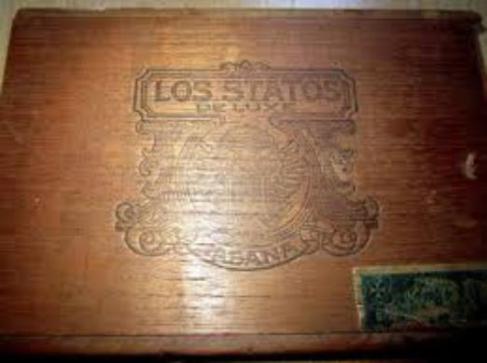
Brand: los statos de luxe
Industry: Necessities